Prehistoric Ireland

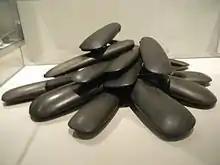
The Malone Hoard of 19 luxury polished Antrim porcellanite axe-heads, dated 4,500-2,500 BC, found in Belfast, Ulster Museum.

From around 4500 BC a Neolithic package that included cereal cultivars, housing culture (similar to those of the same period in Scotland) and stone monuments arrived in Ireland. Sheep, goats, cattle and cereals were imported from southwestern continental Europe, after which the population rose significantly. The earliest clear proof of farmers in Ireland or Great Britain is from Ferriter's Cove on the Dingle Peninsula, where a flint knife, cattle bones and a sheep's tooth were found and dated to . At the Céide Fields in County Mayo, an extensive Neolithic field system (arguably the oldest known in the world) has been preserved beneath a blanket of peat. Consisting of small fields separated from one another by dry-stone walls, the Céide Fields were farmed for several centuries between 3500 and 3000 BC. Wheat and barley were the principal crops cultivated. Pottery made its appearance around the same time as agriculture. Ware similar to that found in northern Great Britain has been excavated in Ulster (Lyle's Hill pottery) and in County Limerick. Typical of this ware are wide-mouthed, round-bottomed bowls.